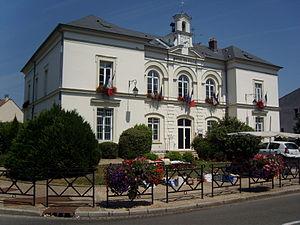
Mairie de Fontenay-Trésigny
Fontenay-Trésigny est une commune française située dans le département de Seine-et-Marne, en région Île-de-France.